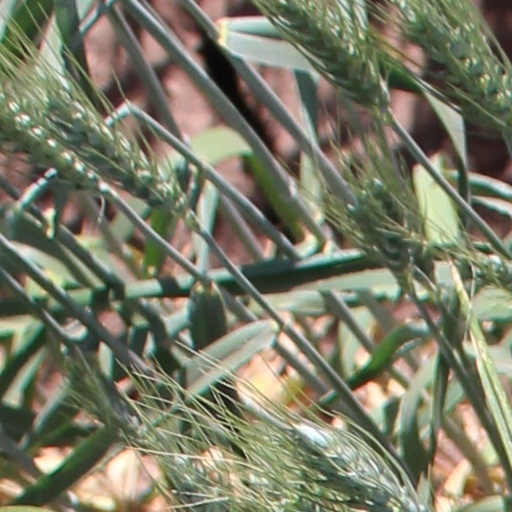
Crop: wheat